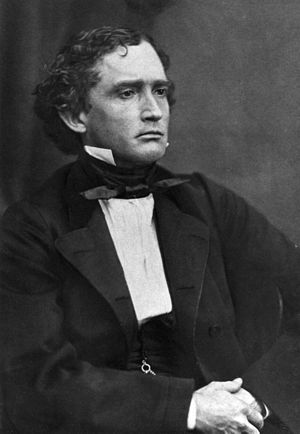
Burkard Wilhelm Leist
Burkard Wilhelm Leist
Burkard Wilhelm Leist var en tysk retslærd.